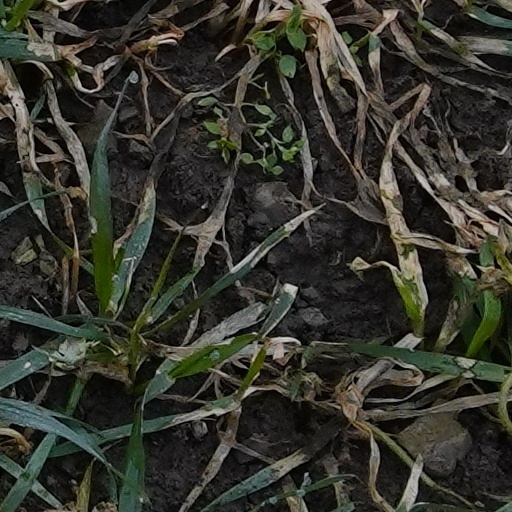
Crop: wheat